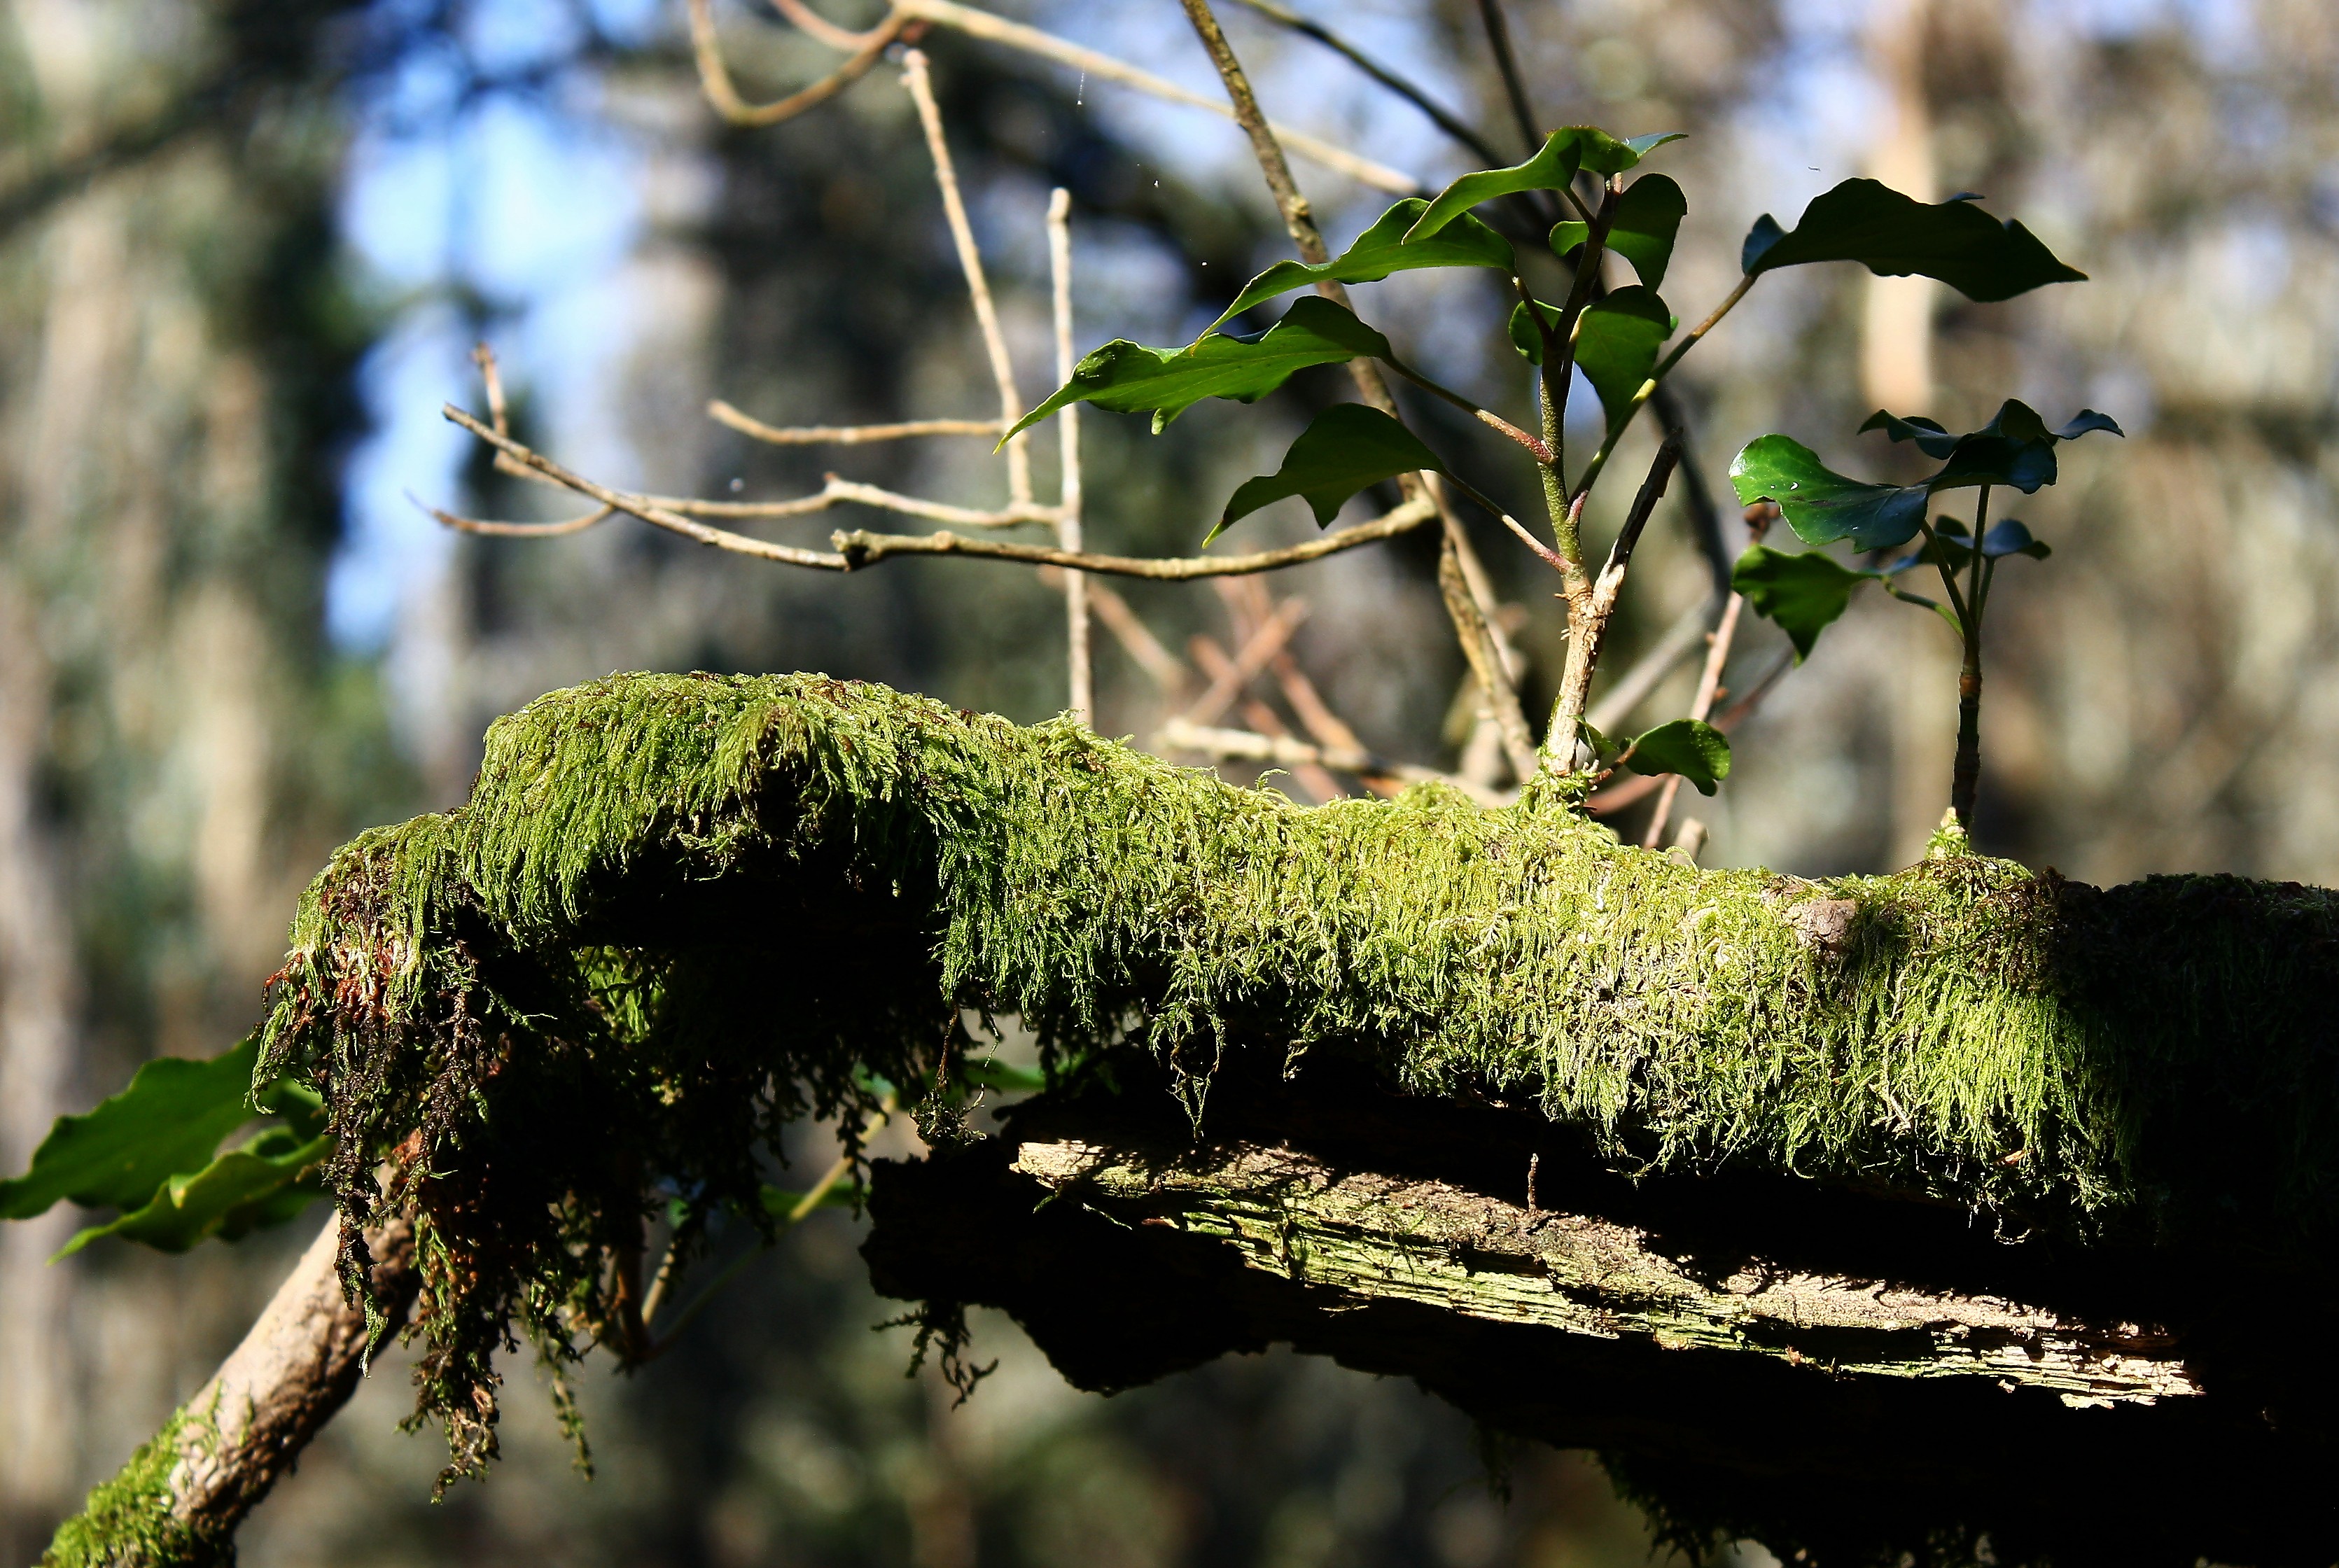
tree, nature, forest, branch, plant, sunlight, leaf, flower, trunk, green, autumn, botany, flora, season, twig, flowers, shrub, flores, woodland, ggl1, canoneos1000d, macro photography, woody plant, land plant